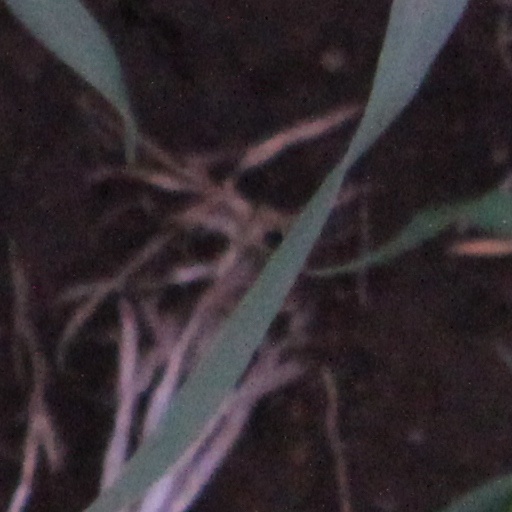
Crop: wheat